Air Conflicts: Vietnam

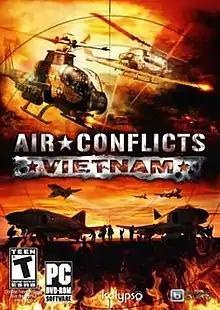

Air Conflicts: Vietnam is a 2013 flight simulation video game in the "Air Conflicts" series developed by Games Farm and published by BitComposer Entertainment for PlayStation 3 and Xbox 360, and Microsoft Windows. An Ultimate Edition of the game was released for PlayStation 4 in 2014.